Upper East Side Historic District

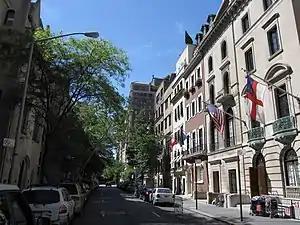
East 69th Street with its townhouses is a typical example of the sidestreets of the Upper East Side

The Upper East Side Historic District is a landmarked historic district on the Upper East Side of New York City's borough of Manhattan, first designated by the city in 1981. It was listed on the National Register of Historic Places in 1984. Its boundaries were expanded in 2010.